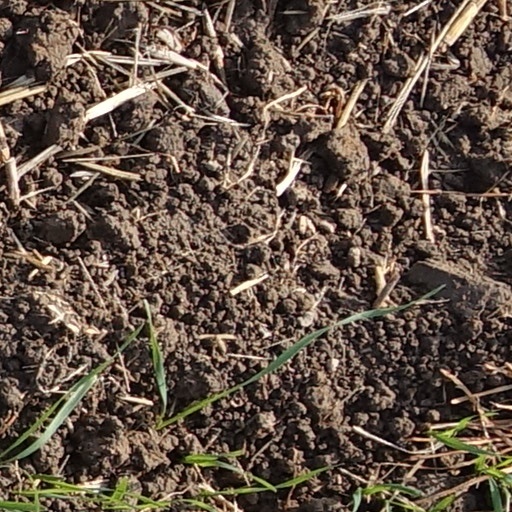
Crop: wheat